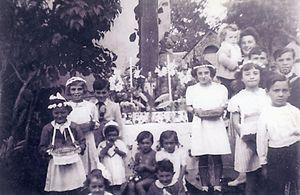
Jeunesse du village de Bourréac (Canton de Lourdes-Est) posant, en mai-juin 1945, devant le reposoir de la Fête-Dieu qui était dressé devant la croix hosannière située à l'angle de l'entrée de la maison Pouzadé (dont le nom signifie reposoir en dialecte gascon), à l'entrée du chemin de Récahorts.
Bourréac est une commune française située dans le département des Hautes-Pyrénées, en région Occitanie.
Un reposoir ou sépulcre est un autel provisoire destiné à abriter temporairement le Saint Sacrement en dehors du tabernacle lors des processions, par exemple celles de la Fête-Dieu ou du Jeudi saint. Il peut être végétal à la campagne, pour des processions en plein air.